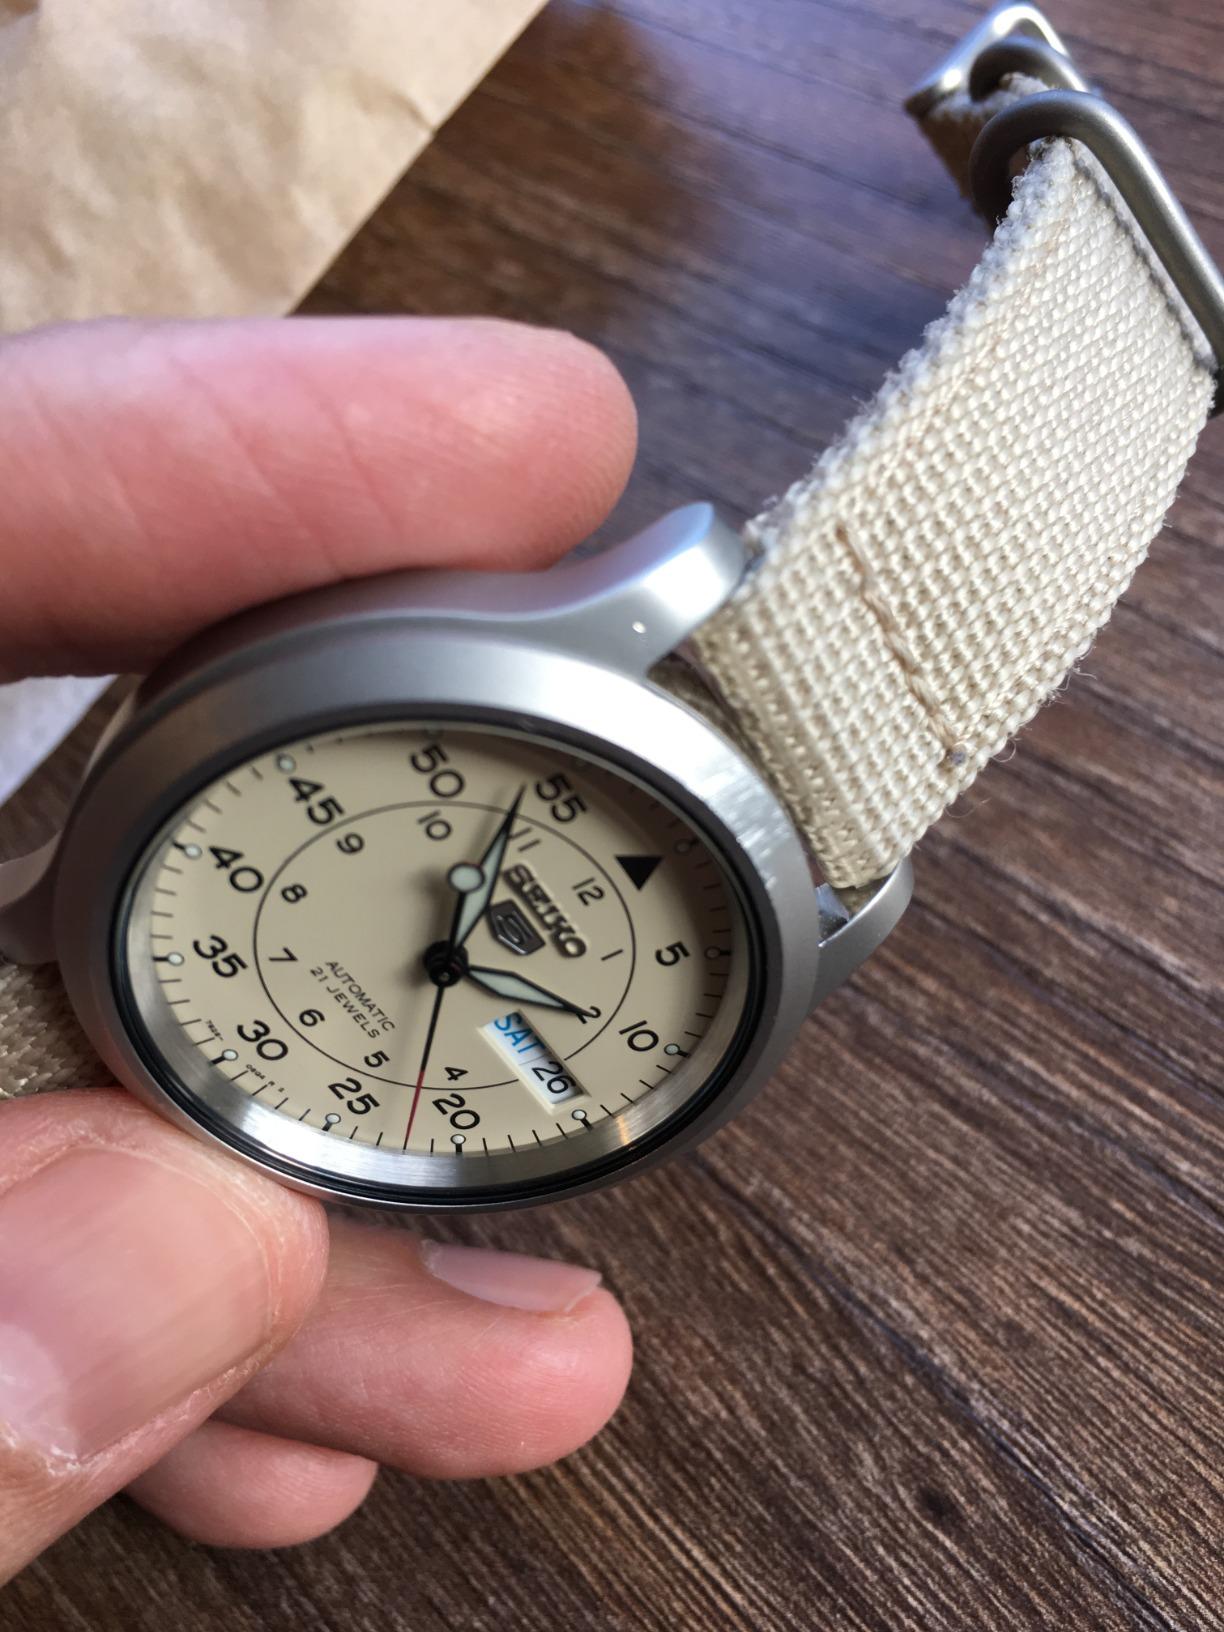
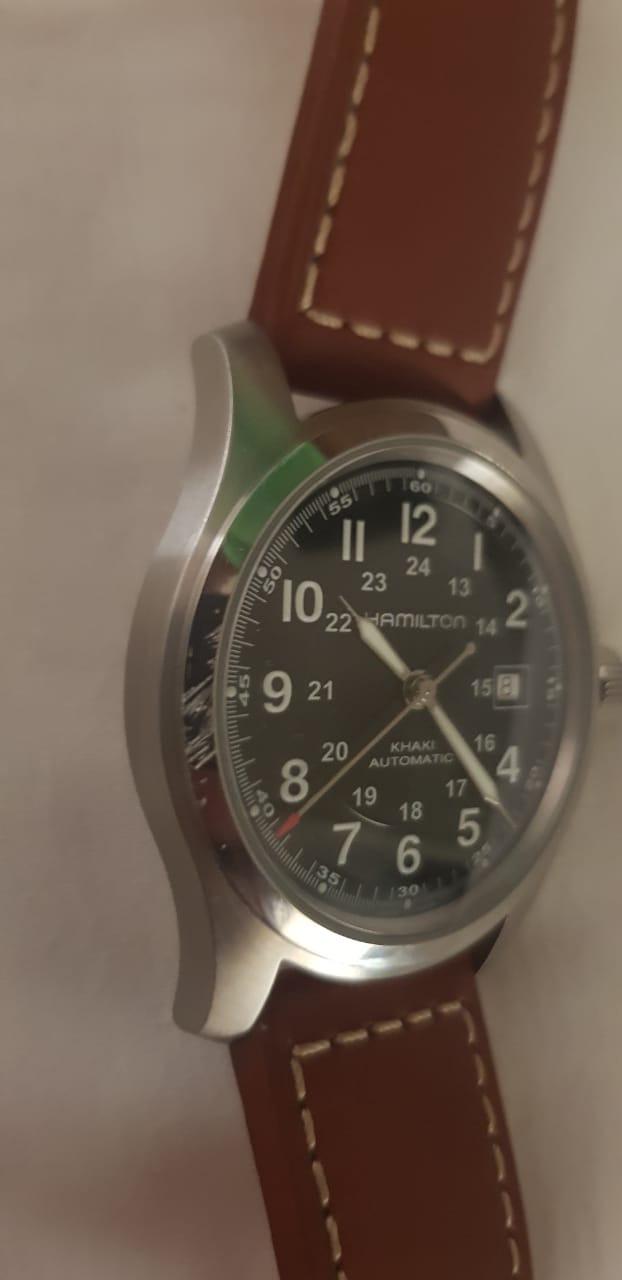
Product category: accessories_watch
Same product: no